Early life of José de San Martín

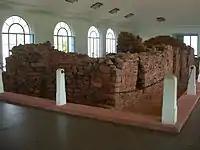
Remains of the original house of San Martín, exhibited in 2009

José Pacífico Otero found the record of the baptism of San Martín's sister, María Elena, dated August 18, 1778. Clearly, the same woman couldn't have given birth to 2 different babies in the same year. However, Otero considers that the year in the document had been falsified, for unknown reasons. Otero considers instead that the correct date was February 25, 1777. He based his reasoning in a number of documents: his passport of 1824, which states an age of 47 years, a private mailing with Ramón Castilla, in 1848, declaring being 71 years old, and the ship "Santa Balbina" that took him to Spain in 1783 gives him an age of 6 years.